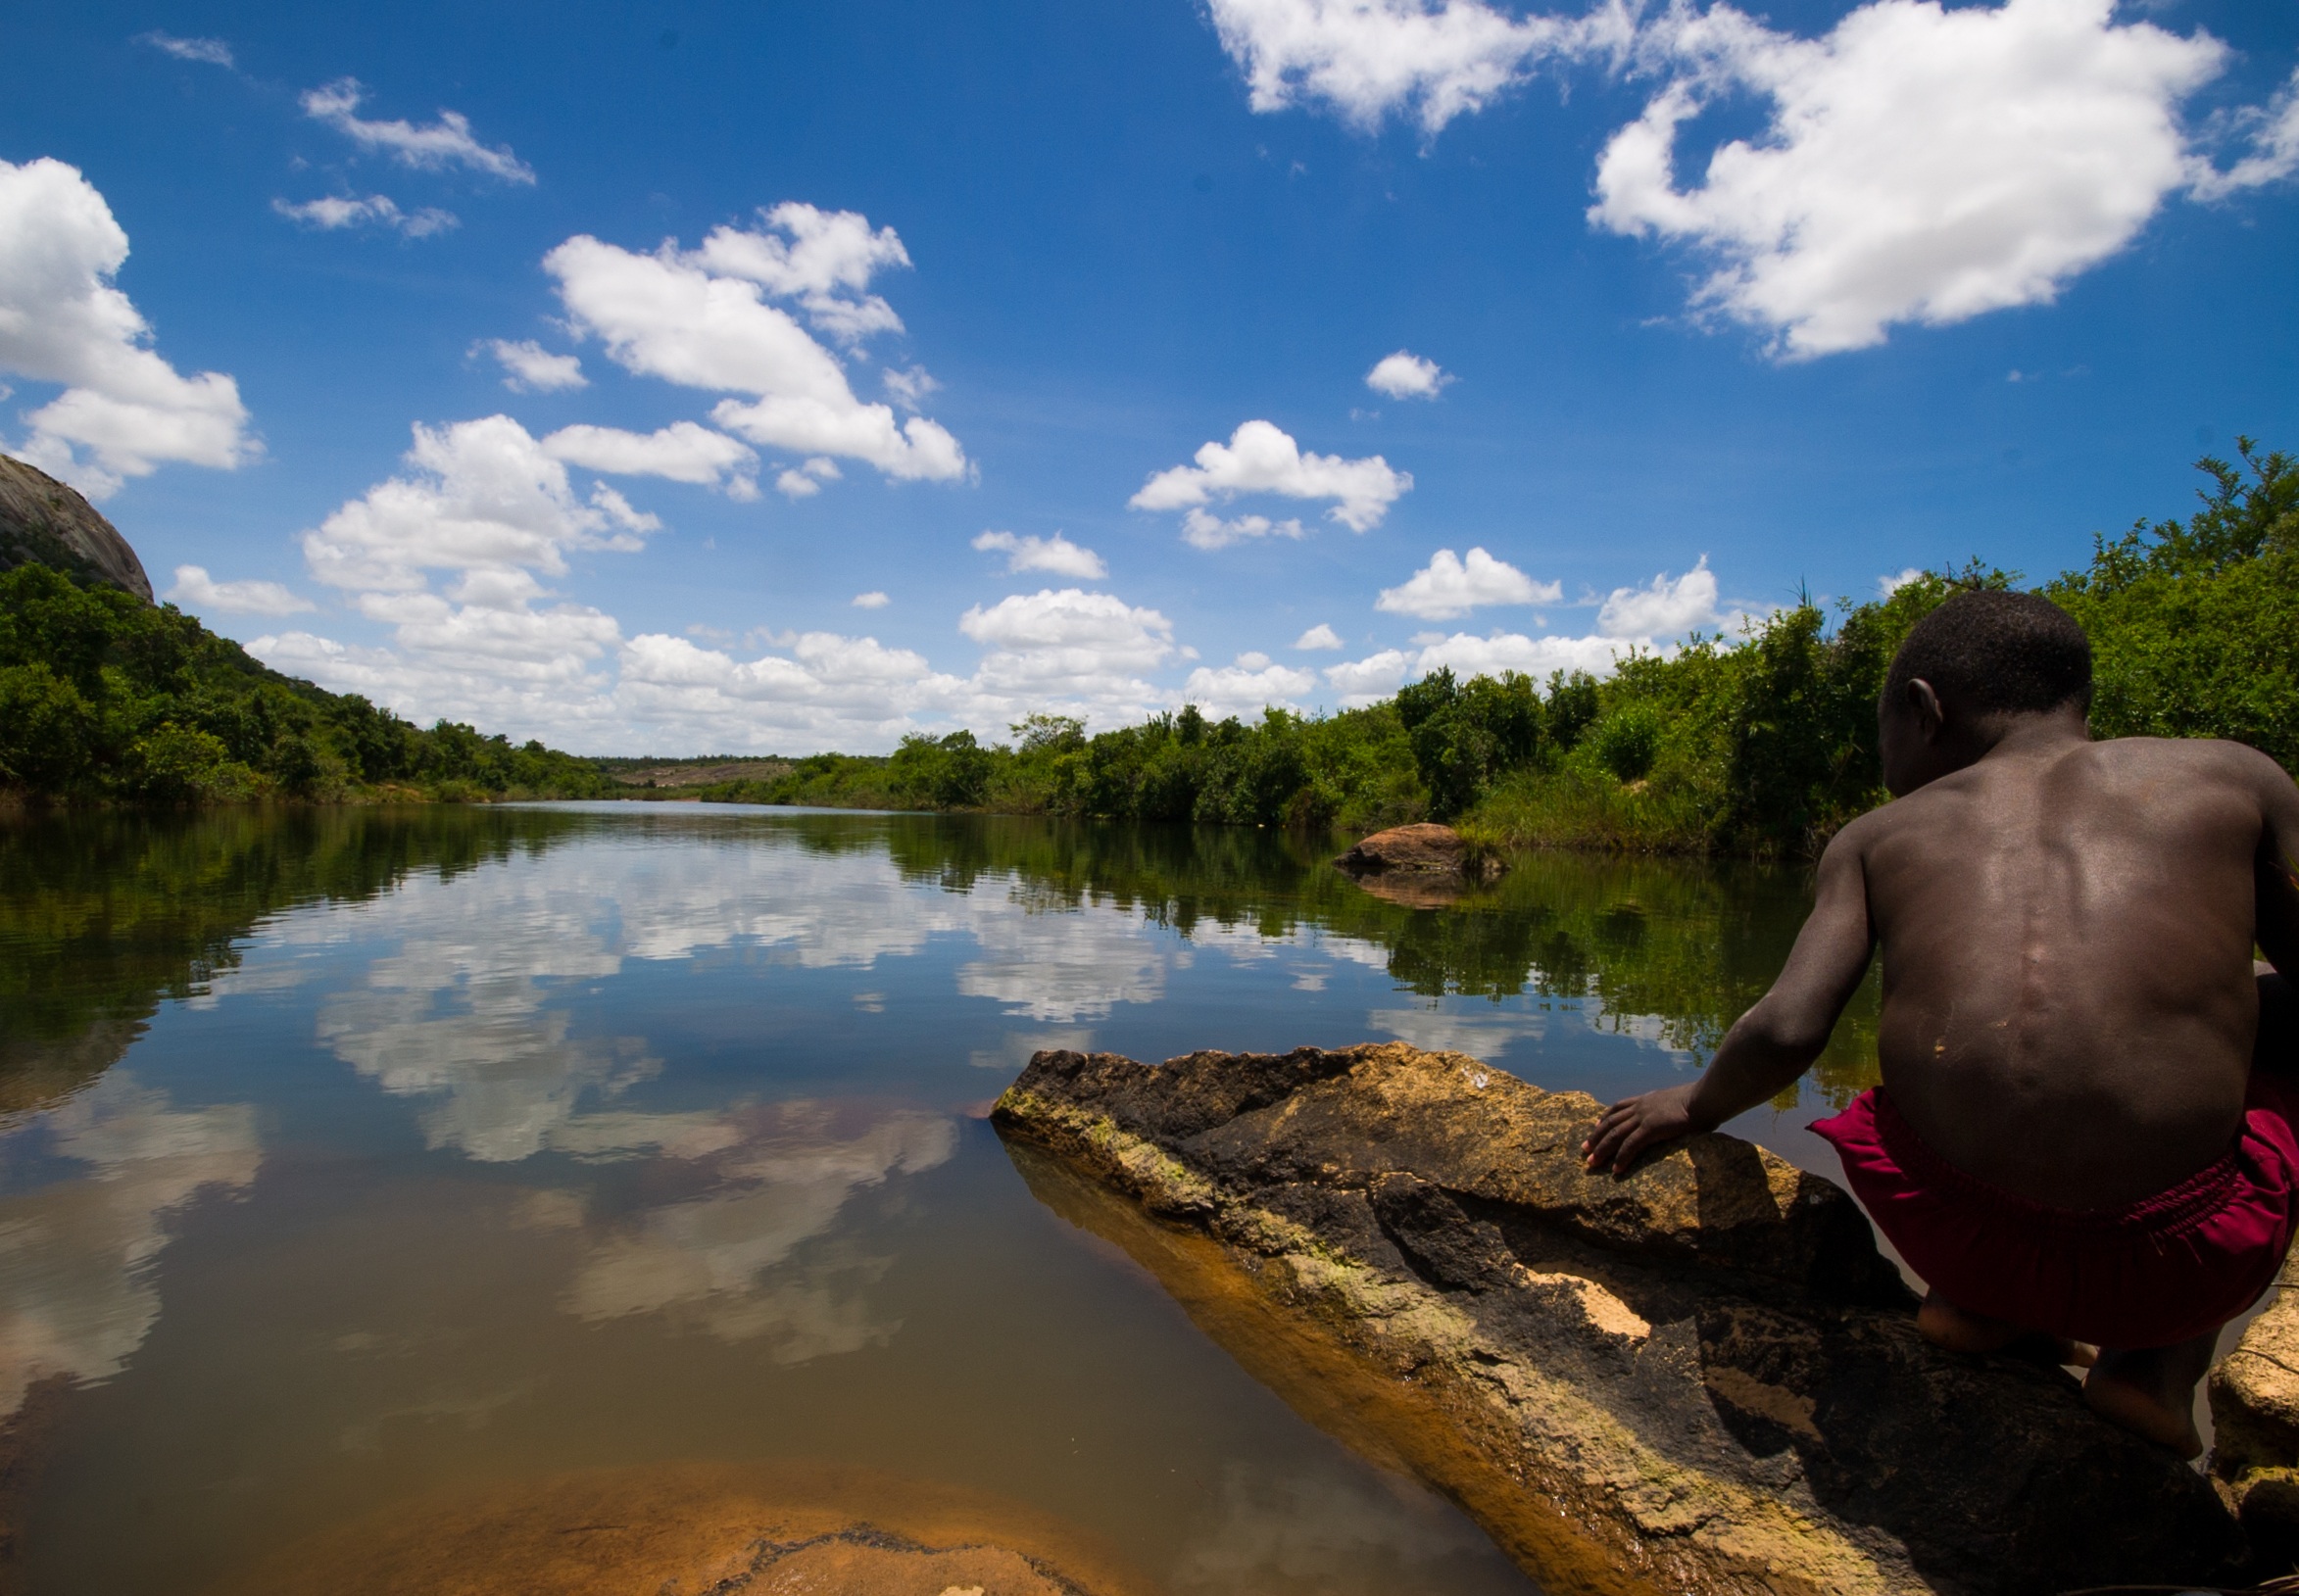
sea, coast, nature, outdoor, rock, mountain, lake, adventure, river, travel, reflection, africa, tourism, loch